Wuqiu, Kinmen

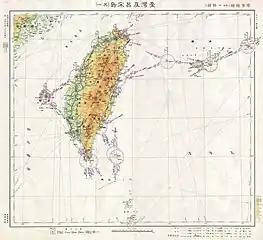
The lighthouse at Wuqiu marked on a 1943 Japanese Aviation Map

Wuqiu Township was originally part of Putian County with many of its residents emigrating from the county. After the end of Chinese Civil War in 1949, Wuqiu became disconnected from Putian. Control of Ockseu and other insular areas was shared between the KMT and anti-Communist guerrillas.